Describe the emotion expressed in this image:  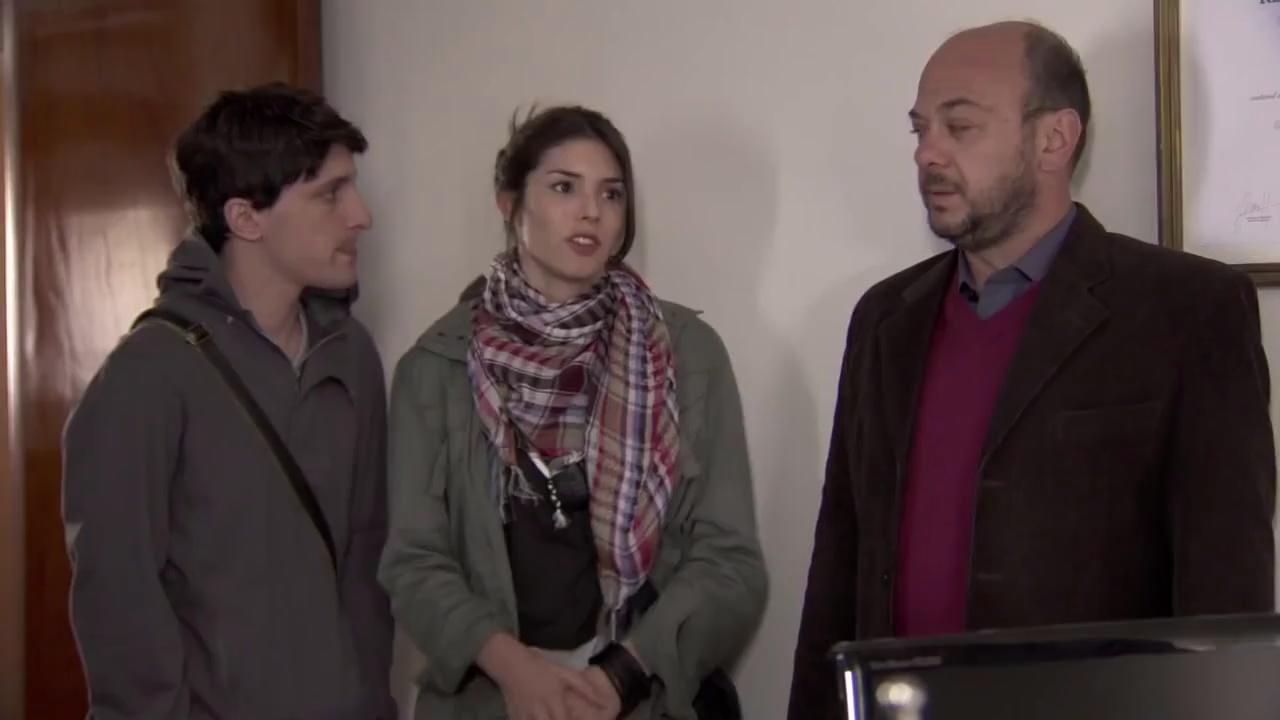
This person displays Suffering, valence and arousal with low intensity.